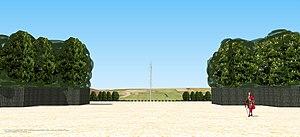
Vue depuis le bosquet situé au-dessus du grand bassin ovale. La pièce d'eau disparaît totalement.
Le Temple de la Gloire est une folie située dans la commune française d'Orsay, dans l'ancienne province de Hurepoix, aujourd'hui dans le département de l'Essonne et la région Île-de-France. Il faisait partie du château d'Orsay.